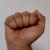
The image shows a hand gesture representing the letter 'A' in Indian Sign Language.